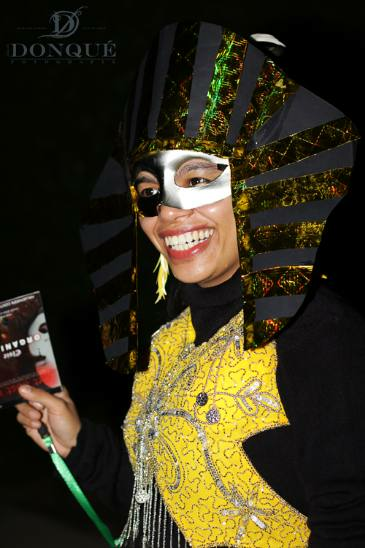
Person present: Yes